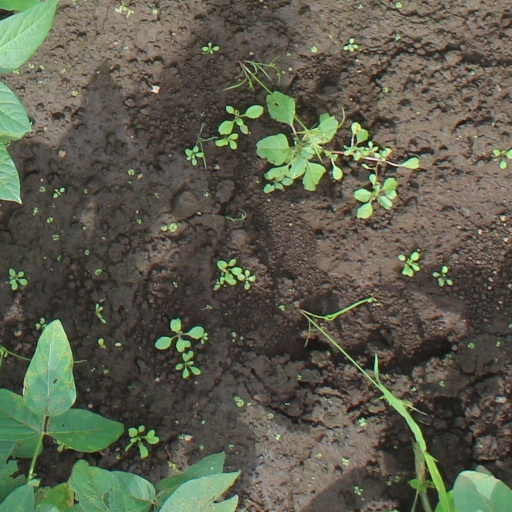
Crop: soybean